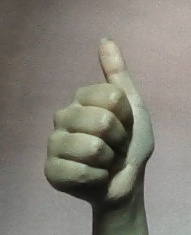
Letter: aleff